François St-Laurent

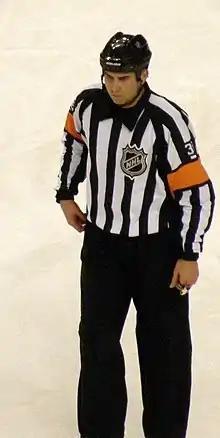
St-Laurent in the 2009-10 season

François St-Laurent (born 26 June 1977) is a Canadian ice hockey referee, currently working in the National Hockey League. In the summer of 1999, during a camp held by Ron Fournier, he told Réseau des Sports that his goal was to make it to the NHL. Said to have "an exceptional talent", he became a Level VI referee in the Hockey Canada Officiating Program during a seminar in November 2001, held in Halifax, Nova Scotia.